Huey Long

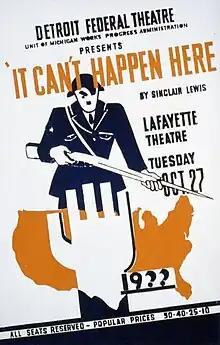
1936 poster for the WPA stage adaptation of "It Can't Happen Here"

In popular culture, Long has served as a template for multiple dictatorial politicians in novels. Notable works include Sinclair Lewis's novel "It Can't Happen Here" (1935), Robert Penn Warren's Pulitzer Prize-winning novel "All the King's Men" (1946), and Adria Locke Langley's 1945 novel "A Lion Is in the Streets". The latter two were adapted into films. As well as two television docudramas, Long was the subject of a 1985 Ken Burns-directed documentary. In music, Randy Newman featured Long in two songs on the 1974 album "Good Old Boys".